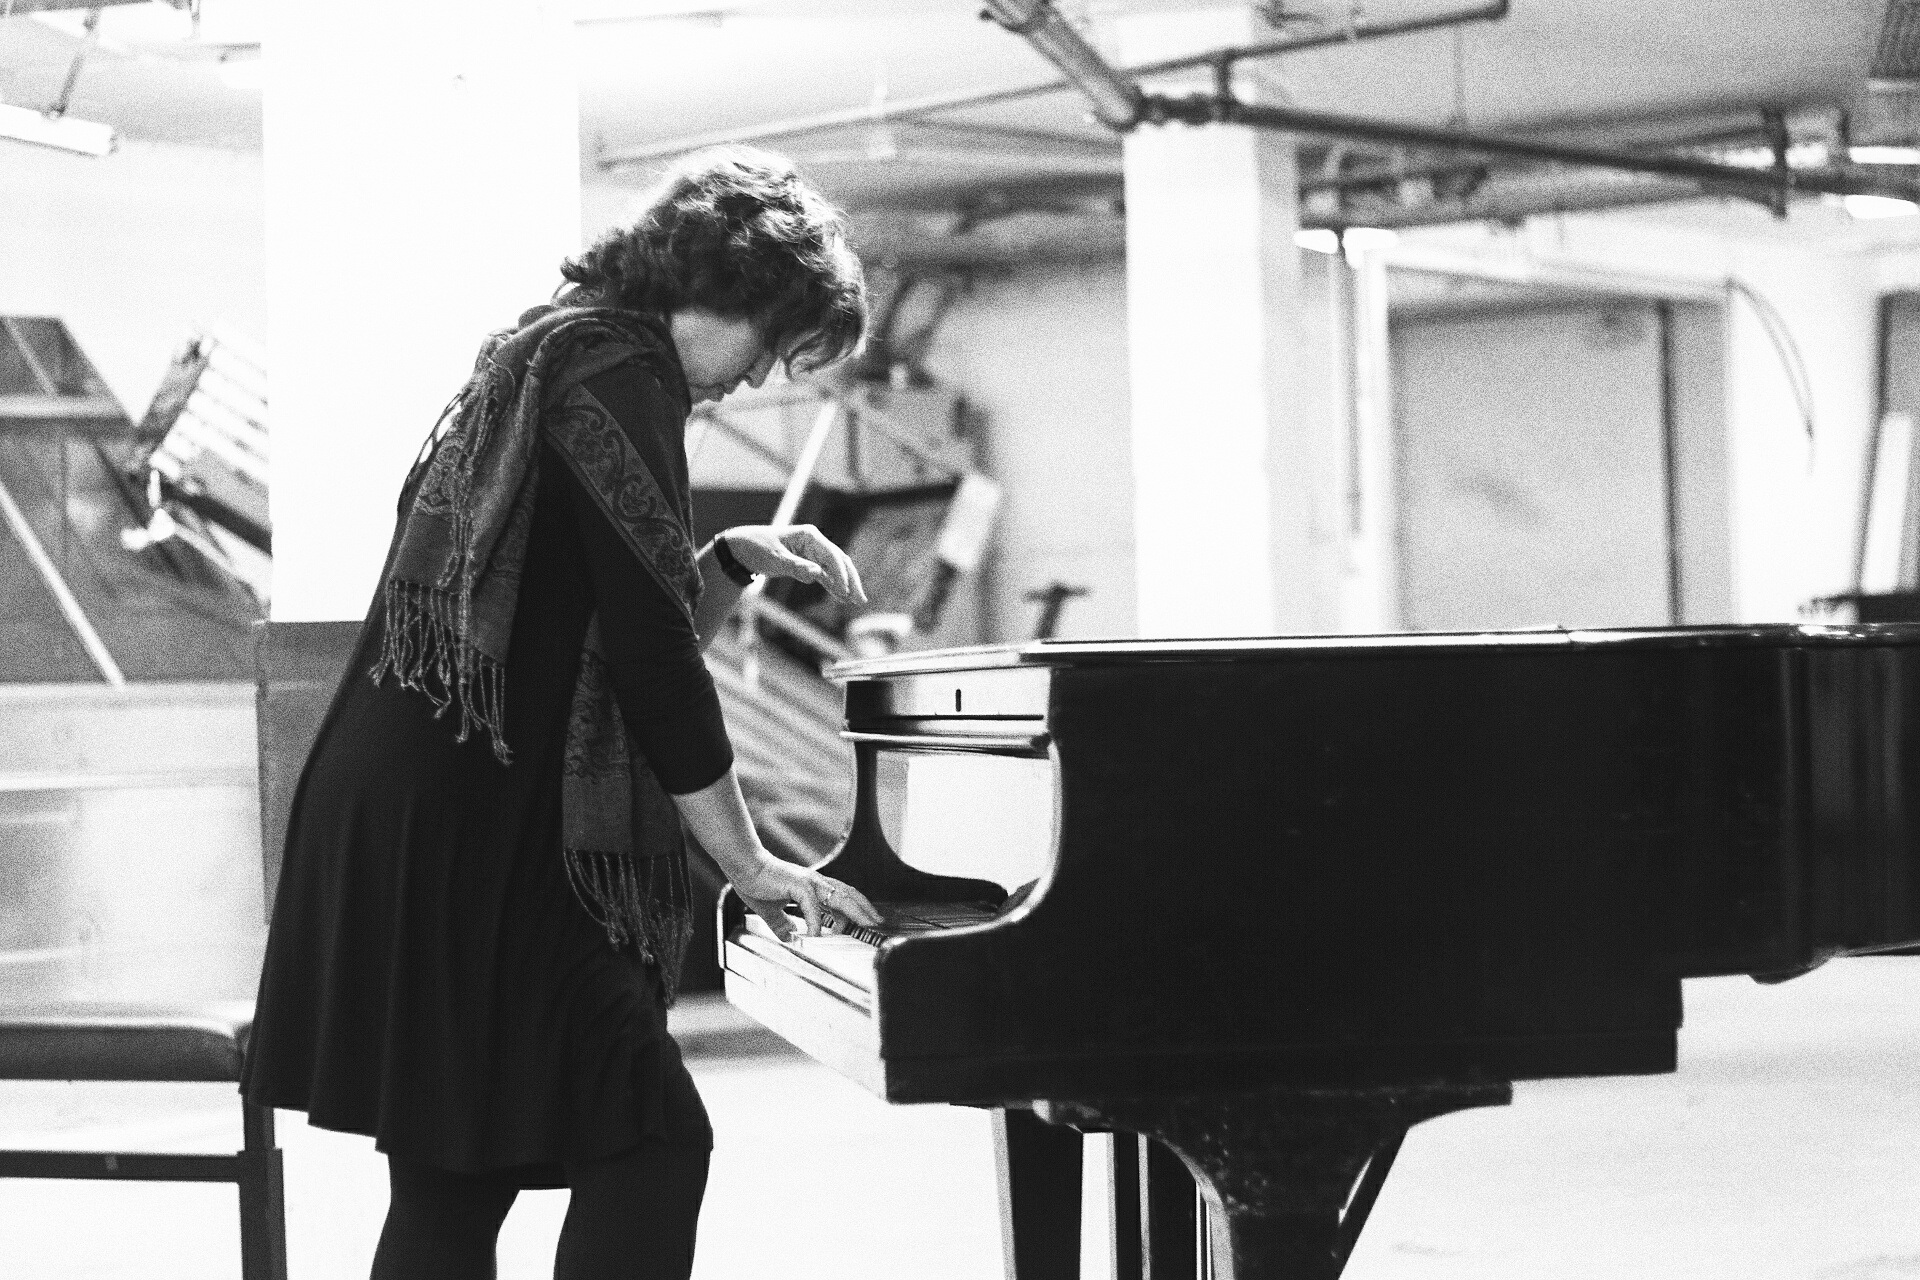
music, black and white, keyboard, technology, white, play, concert, instrument, piano, key, artistic, musician, black, monochrome, acoustic, musical instrument, festival, jazz, classical, orchestra, design, musical, sound, classic, song, tone, rhythm, composer, entertainment, notes, chord, pianist, melody, synthesizer, monochrome photography, string instrument, octave